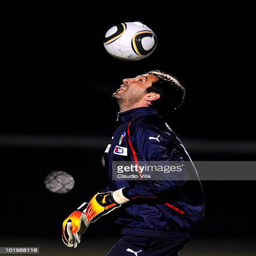
football player heads a ball during a training session